Graeme Swann

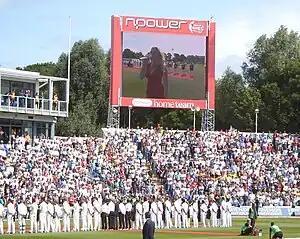
The players lined up at the start of the 2009 Ashes. England won the series 2–1, reclaiming the trophy from Australia.

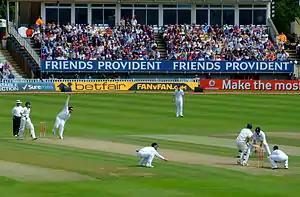
Swann bowling during the third Test of the 2009 Ashes

Swann had done enough in the year preceding the 2009 Ashes to be considered England's premier spinner, overtaking Panesar. The pertinent question was not whether Swann would play, but which of Panesar and Adil Rashid, the other two spinners in the England squad, would play with him. He went on to play in all five matches of the series. Panesar was selected for the first Test, but his bowling did not impress and he was dropped for the remainder of the series, leaving Swann as England's only slow bowler.